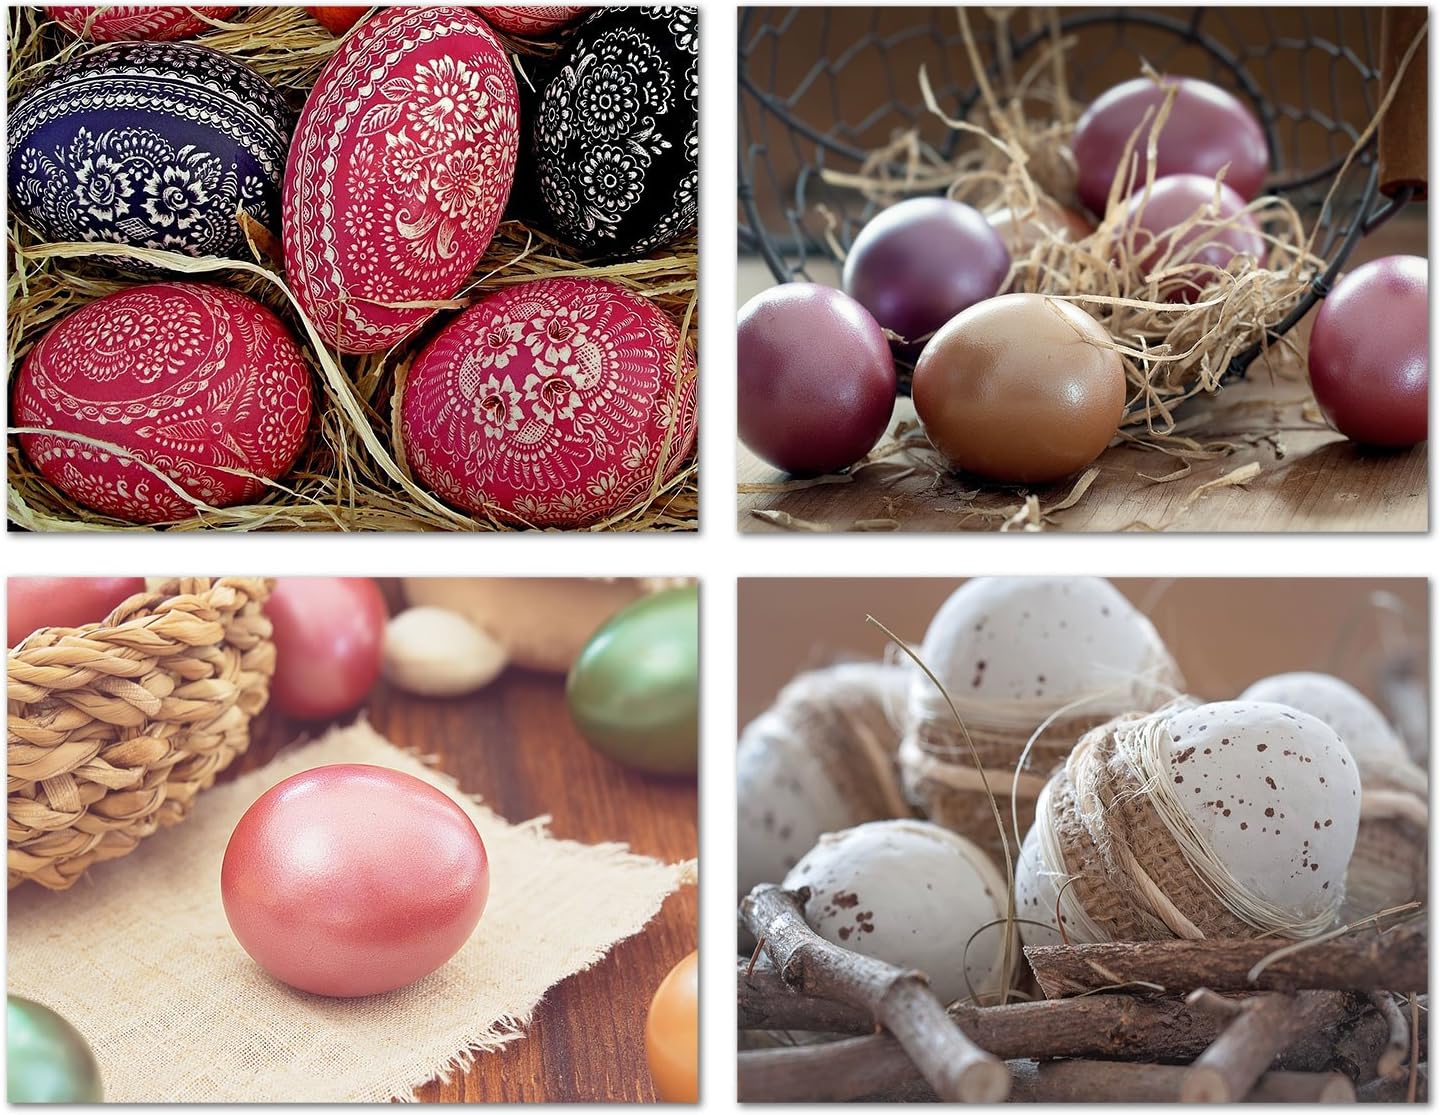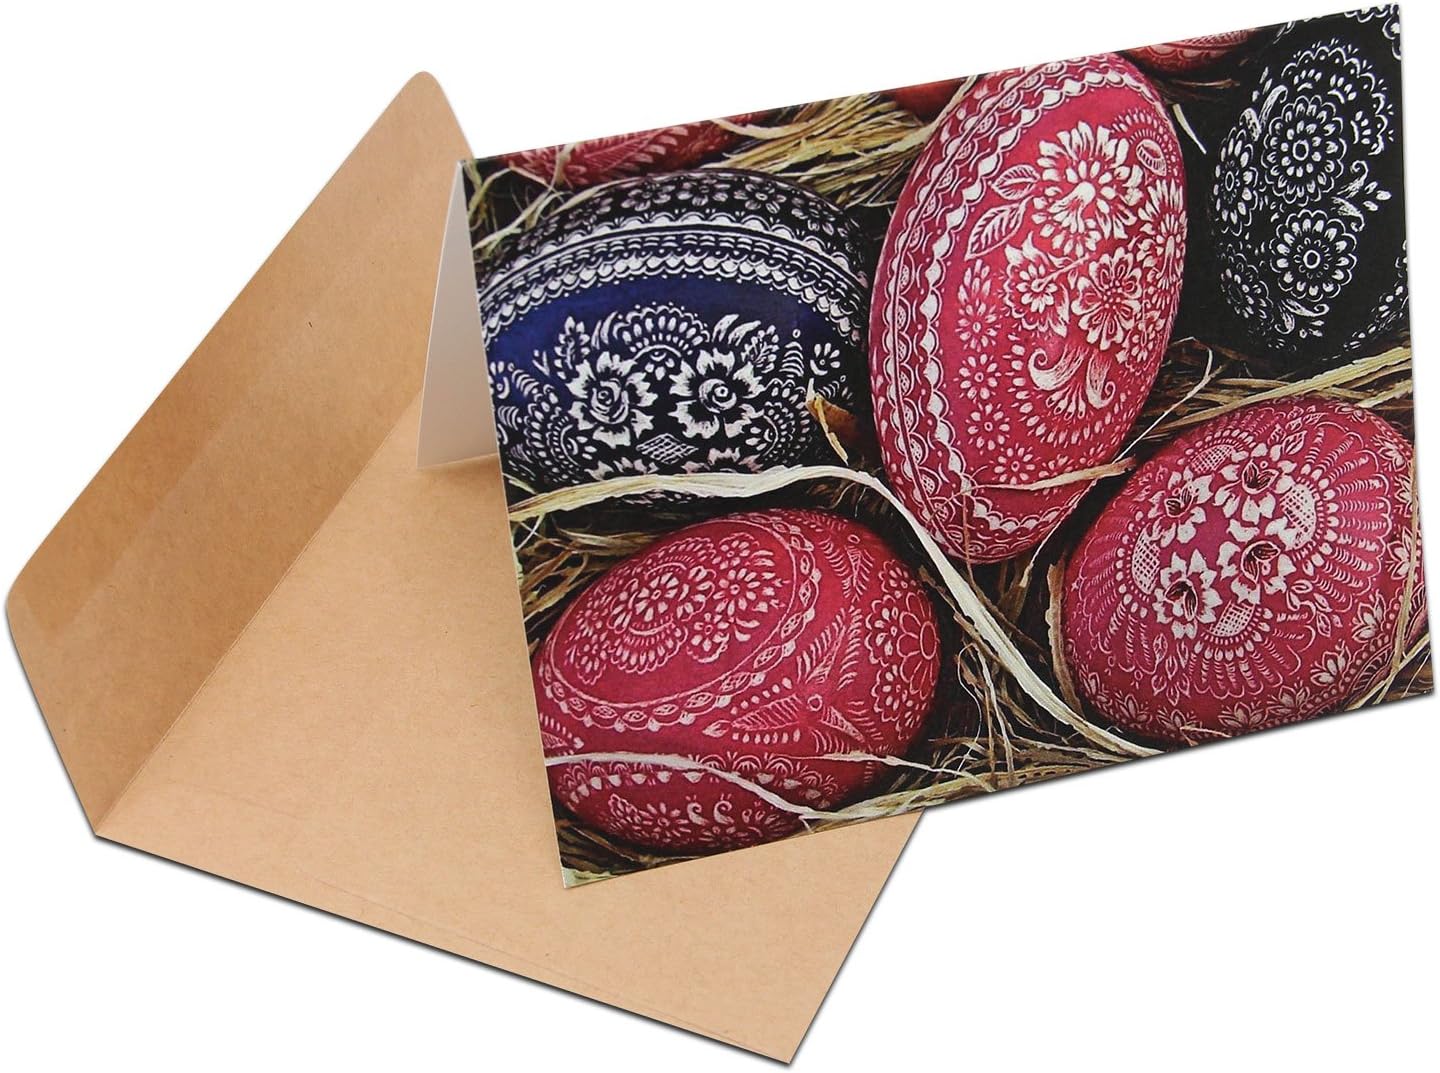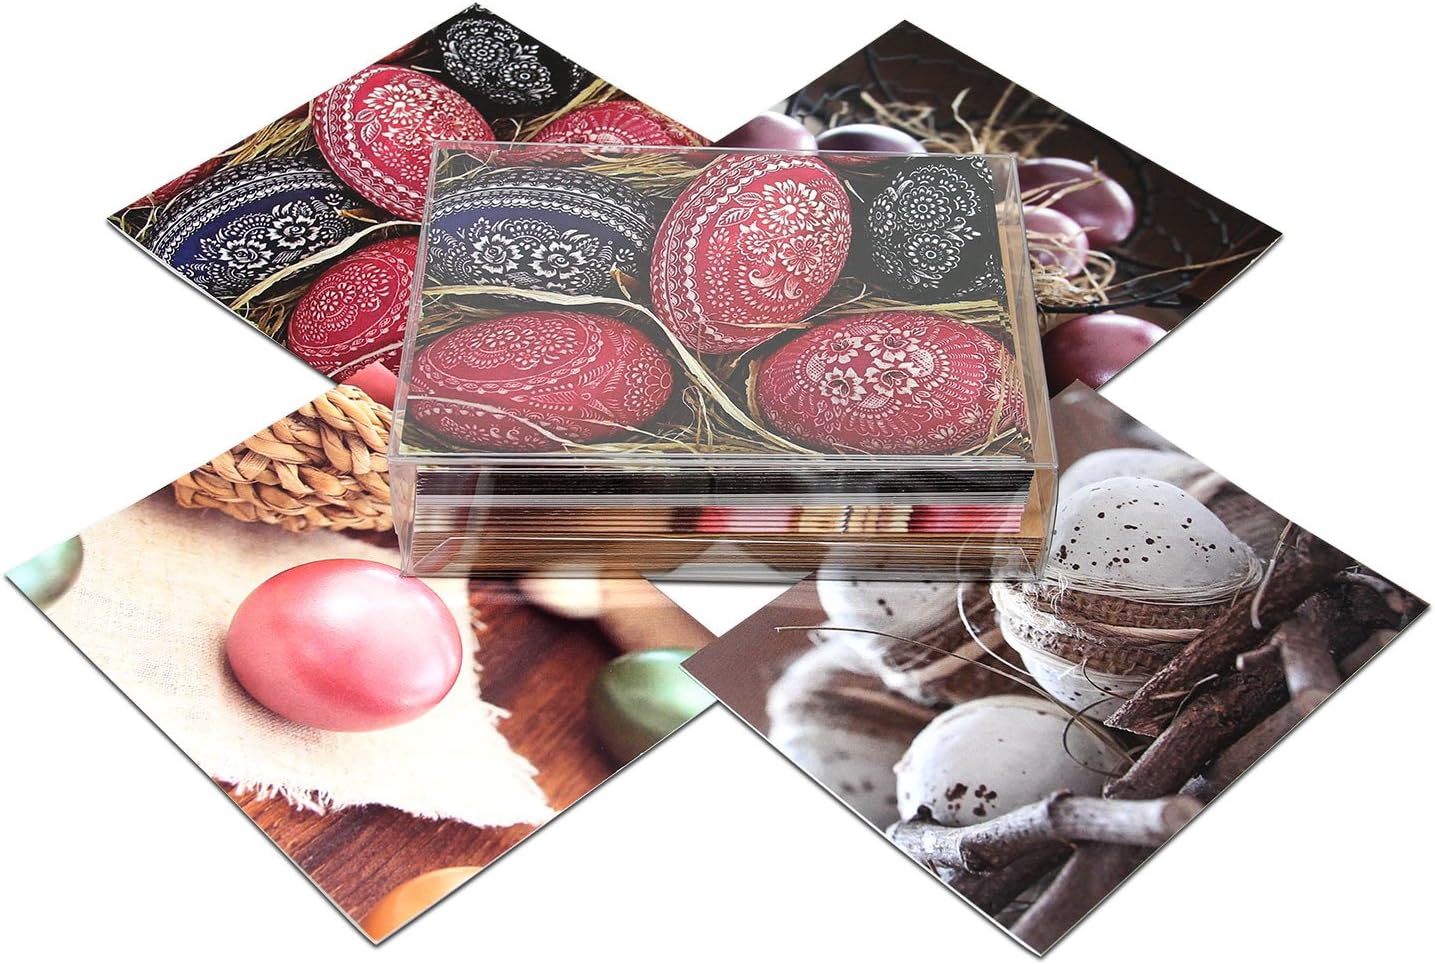
Farmhouse Style Egg Greeting Cards - Blank on the Inside Easter Note Cards with Kraft Brown Envelopes - 4 Unique Designs - 5.5"x4.25" (12 Pack)
Category: Office Products
These greeting cards are blank inside and feature stunning photos of rustic farmhouse style eggs. They measure 5.5" x 4.25" folded.They are printed on high quality white stock. Made in the USA. Coordinating Kraft brown envelopes are included, cards are blank inside. The card pack contains 4 unique designs. Perfect for ANY occasion especially the Easter Holiday! Nothing is more special than receiving a thoughtful, handwritten note.
Features: Card pack contains blank inside greeting cards and matching Kraft brown envelopes | Ultra High Quality Cards | Cards feature a variety of 4 stunning photos of rustic style eggs | Cards measure 5.5"x4.25" | Perfect for sending a personal note for any occasion, especially the Easter holiday